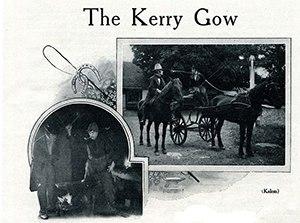
Film The Kerry Gow
The Kerry Gow est un film américain sorti en 1911, réalisé par Sidney Olcott en Irlande, avec lui-même et Alice Hollister et Jack J. Clark. L'adaptation par Gene Gauntier d'une pièce de Joseph Murphy.